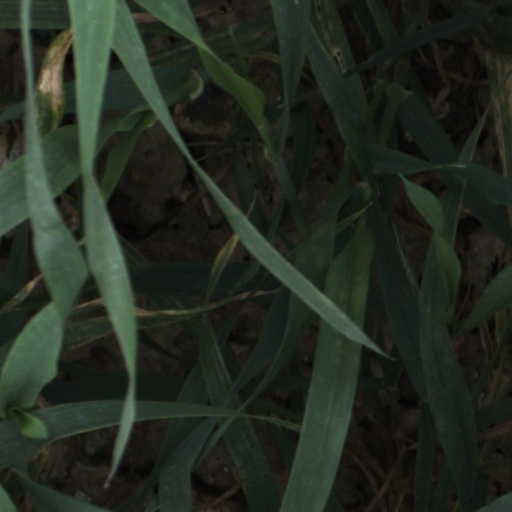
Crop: wheat